Kuqa, Xinjiang

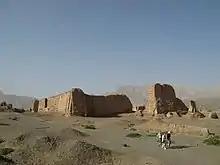
Royal temple located near Kuqa

Kuqa has 4 subdistricts, 8 towns, 6 townships and one other area under its administration: